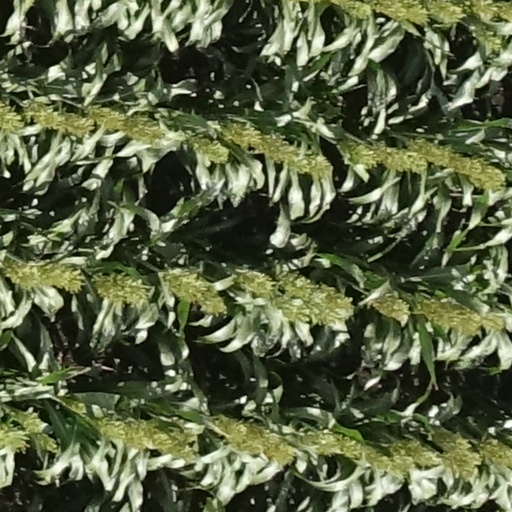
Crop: sorghum